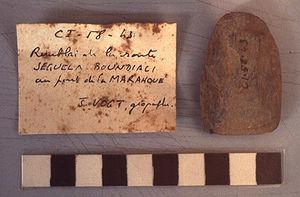
Le département de Boundiali, circonscription administrative et collectivité territoriale, est un département de Côte d'Ivoire portant le nom de son chef-lieu, la ville de Boundiali. Outre la sous-préfecture de Boundiali, il comprend celles de Ganaoni, Gbon, Kolia, Kasséré, Sianhala et Siempurgo.